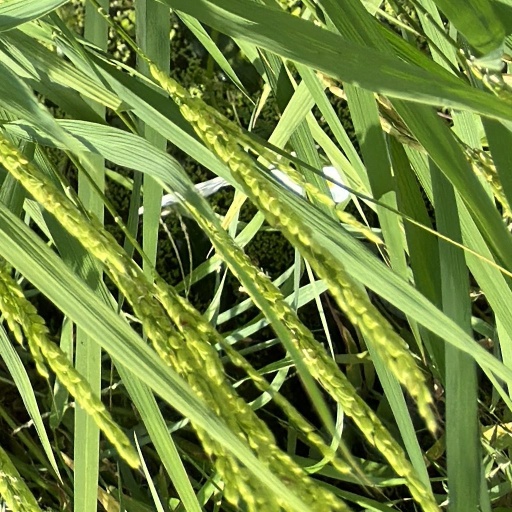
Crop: rice